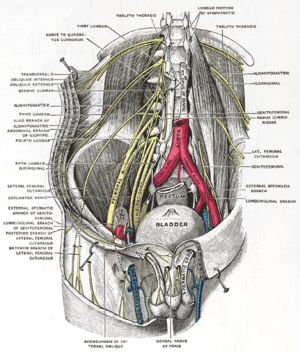
Le nerf cutané latéral de la cuisse est un nerf sensitif qui innerve la peau de la partie latérale de la cuisse.
Le nerf ilio-inguinal est un nerf mixte, formé du rameau ventral du premier nerf spinal lombaire, L1, après que celui-ci a reçu une anastomose de T12.